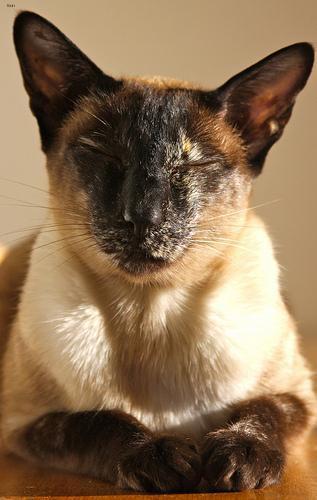
Siamese